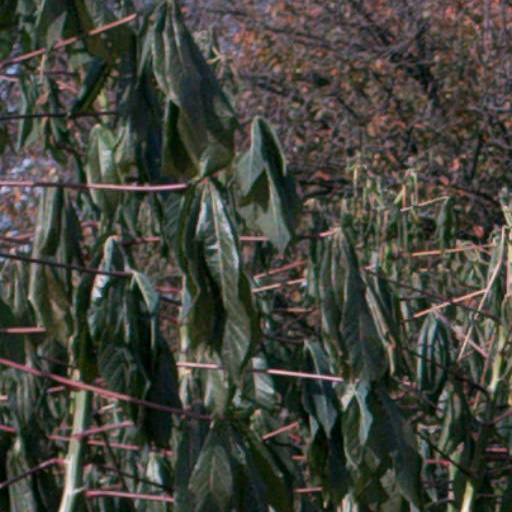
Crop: cassava